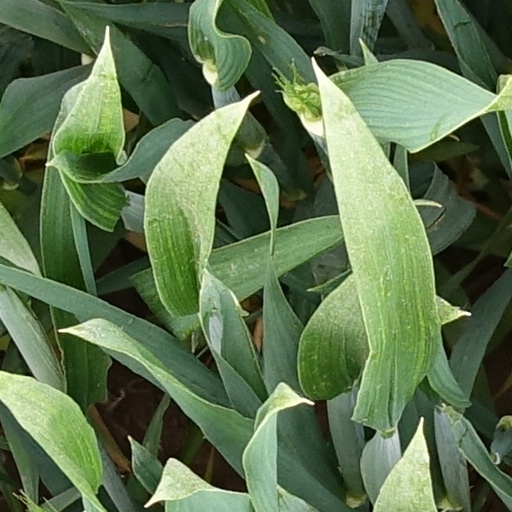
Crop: wheat